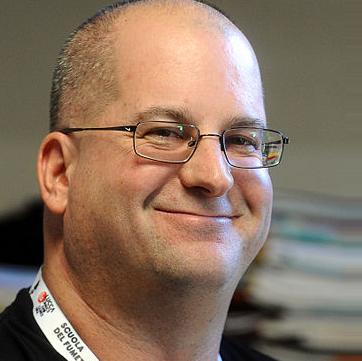
Age: 42